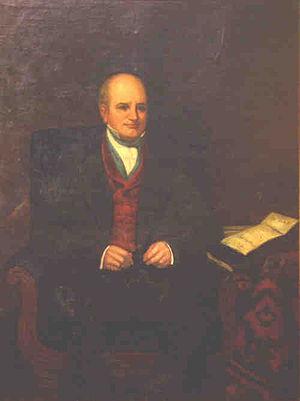
Joseph Strutt est un philanthrope anglais né et mort à Derby, où il exerça des fonctions multiples et finança plusieurs institutions au bénéfice des habitants de la ville.